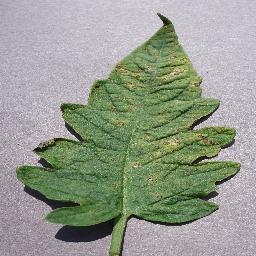
Label: Tomato___Septoria_leaf_spot